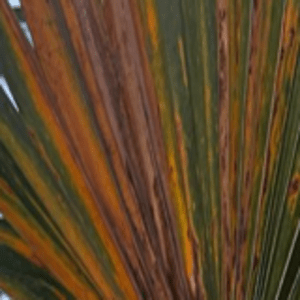
Label: Manganese Deficiency